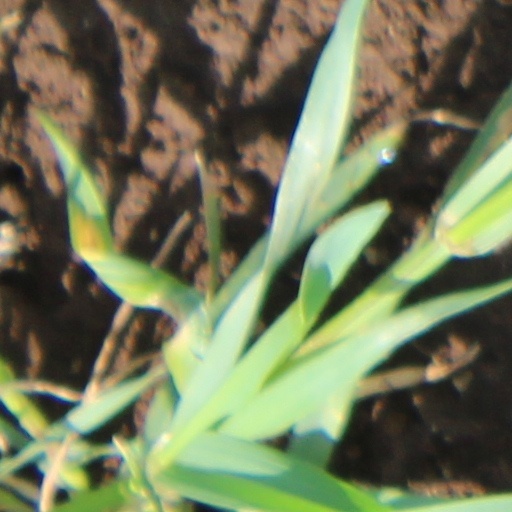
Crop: wheat